Typhoon Soulik (2018)

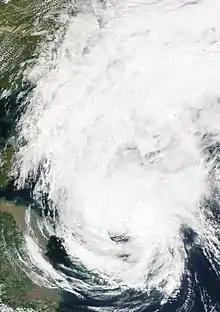
Soulik weakening while approaching Korea on August 23

Economic loss in Northeast China were counted to be CN¥550 million (US$79.9 million). Flooding in North Korea triggered by Soulik killed 86 people.